History of Quebec

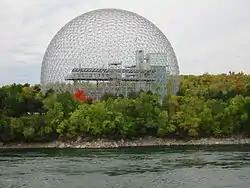
The Montreal Biosphere, a landmark built for World Expo 67.

In 1936, Maurice Duplessis hung a crucifix in the National Assembly of Quebec. It hung there for 83 years, until it was removed on 10 July 2019.